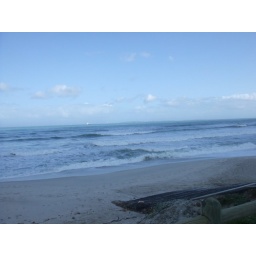
beach near Lorette's sister's house